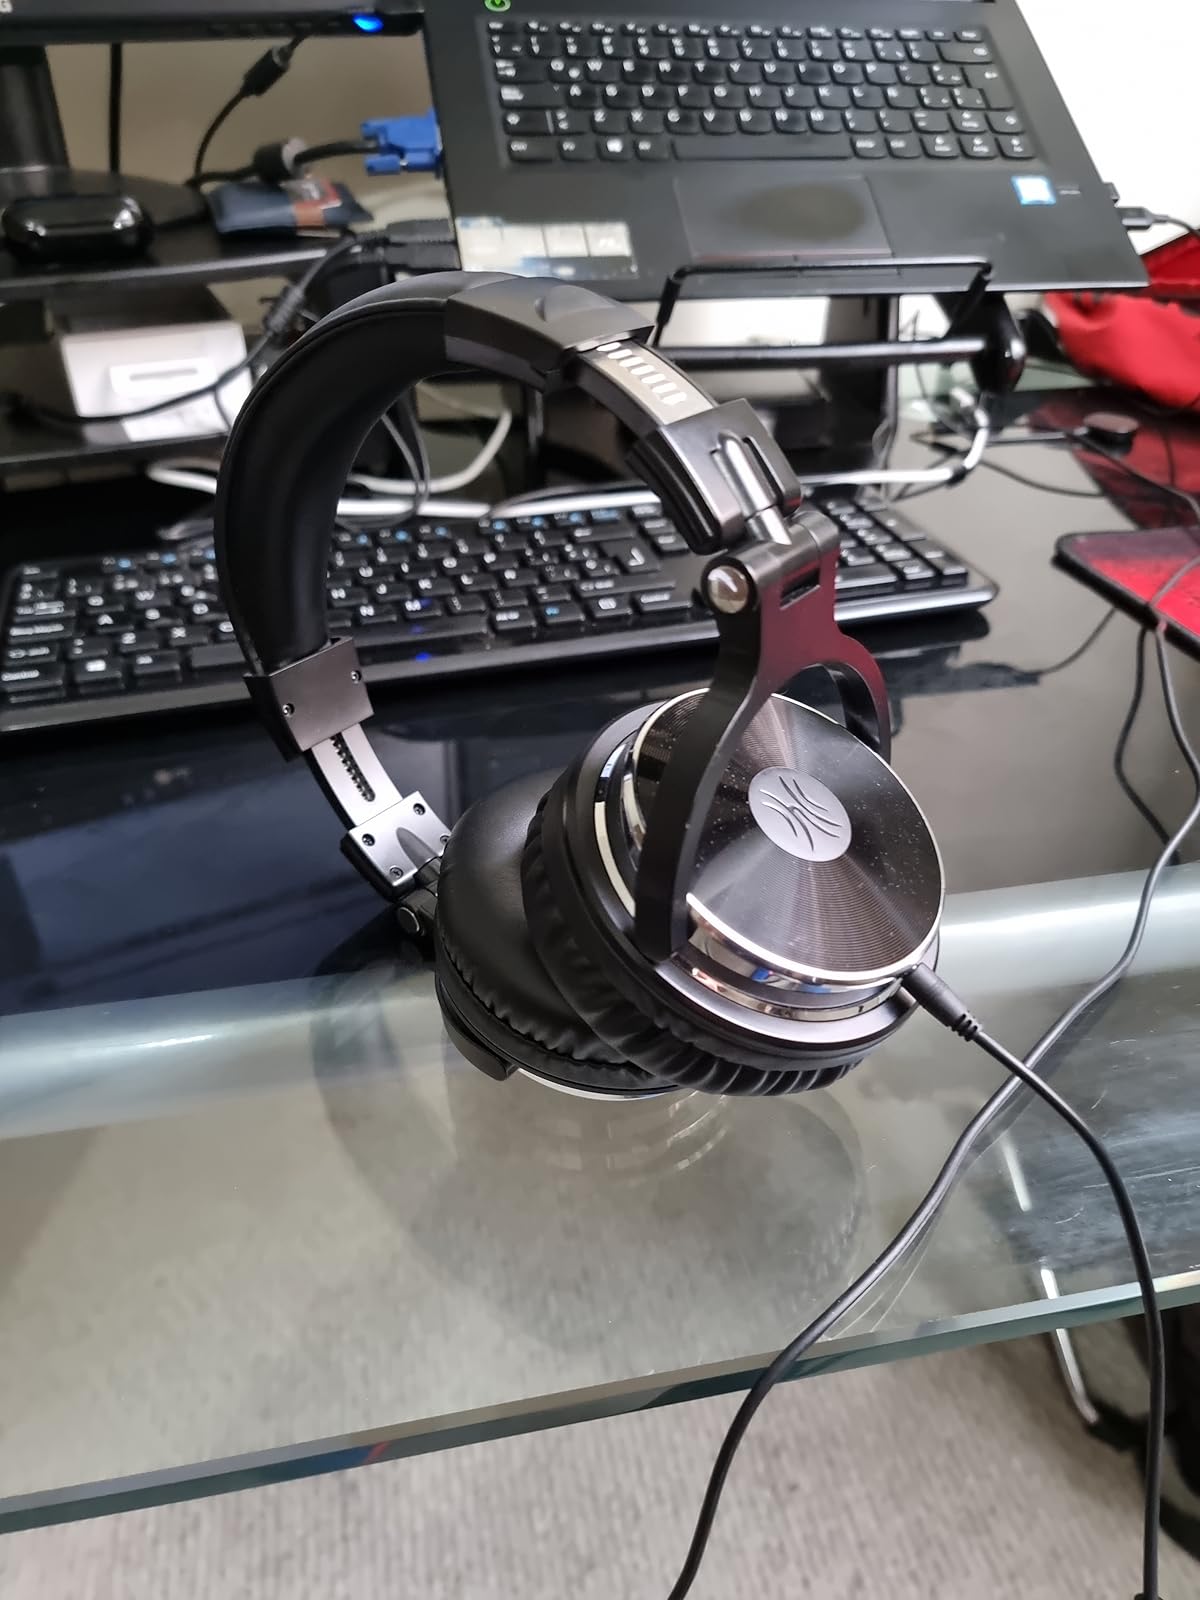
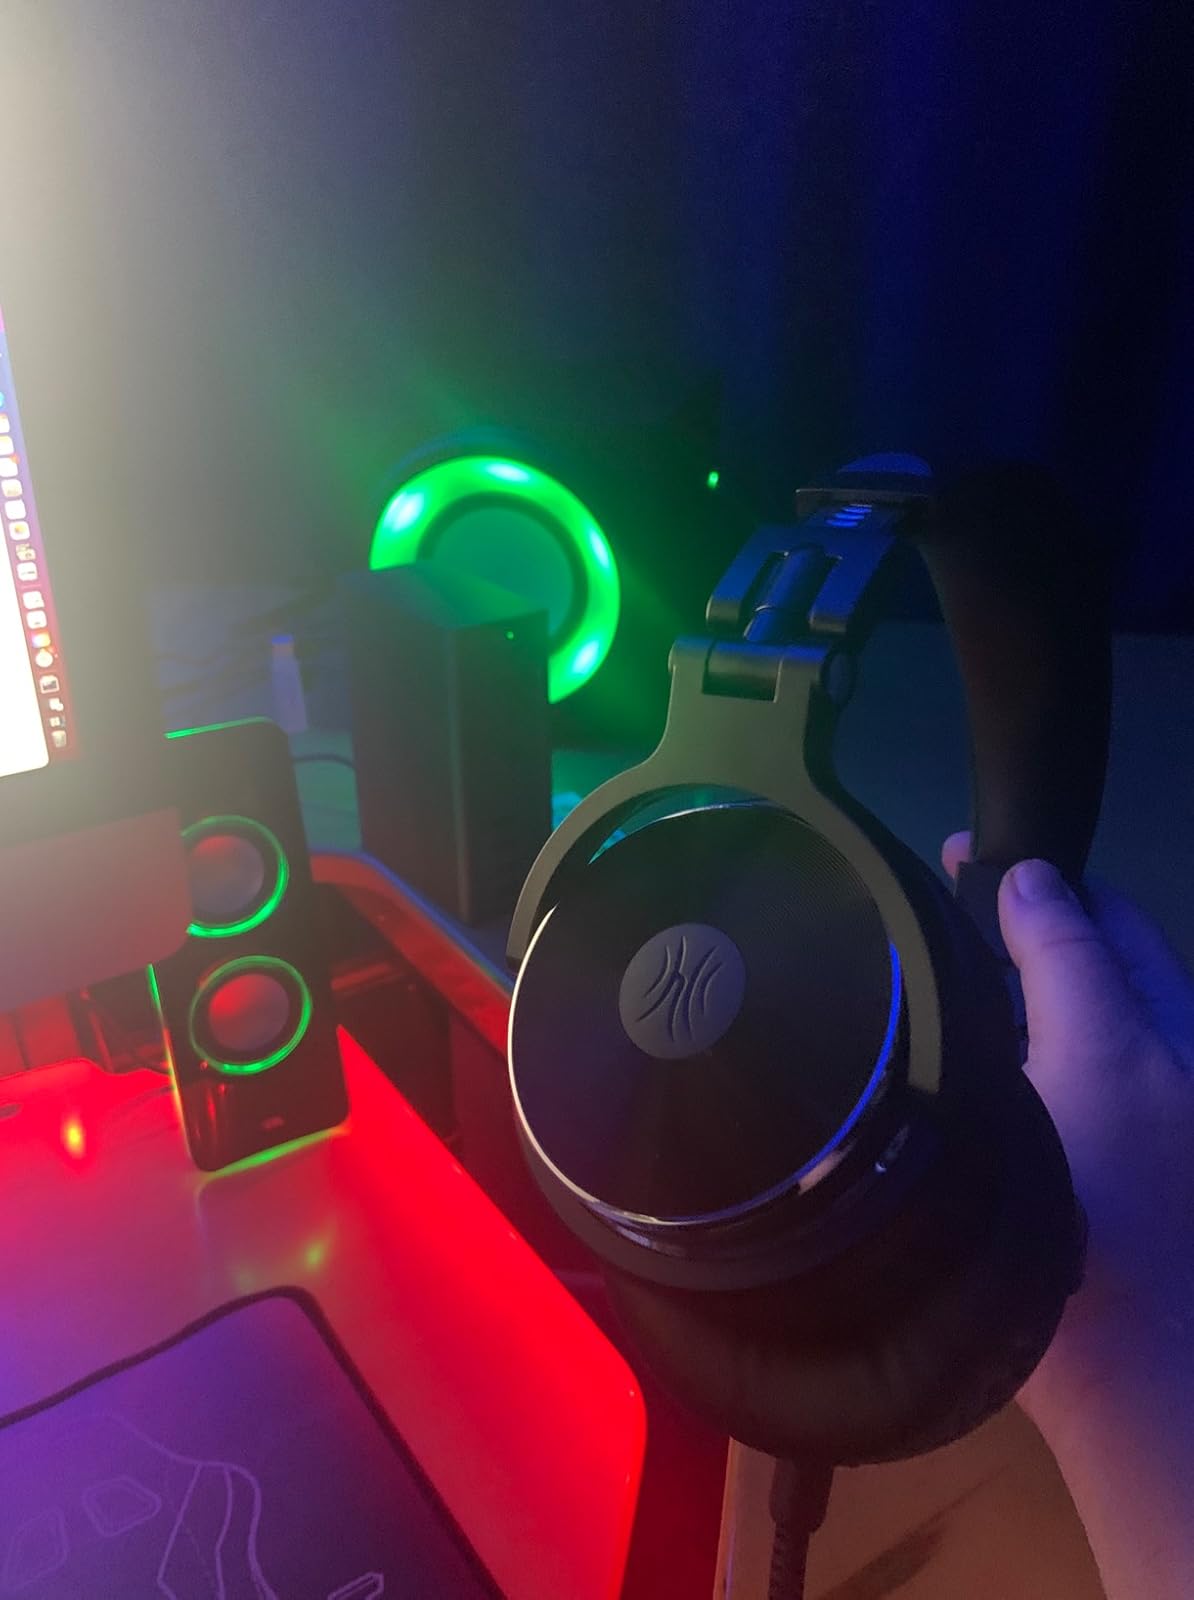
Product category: headphones
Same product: yes